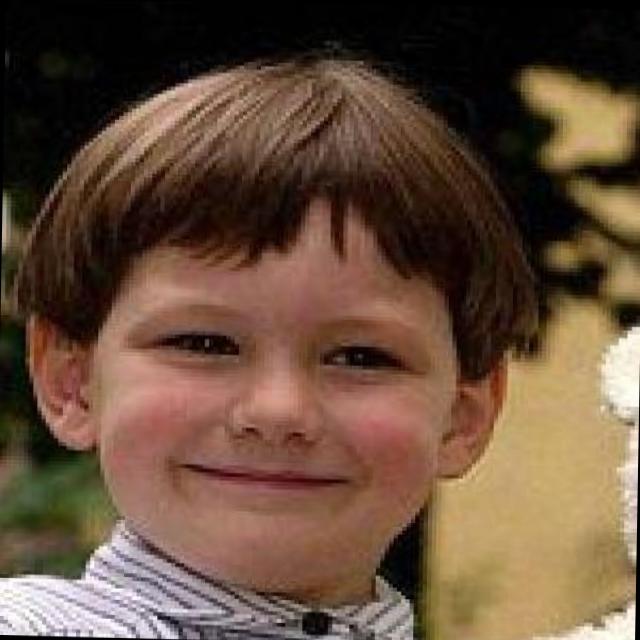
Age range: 13-20